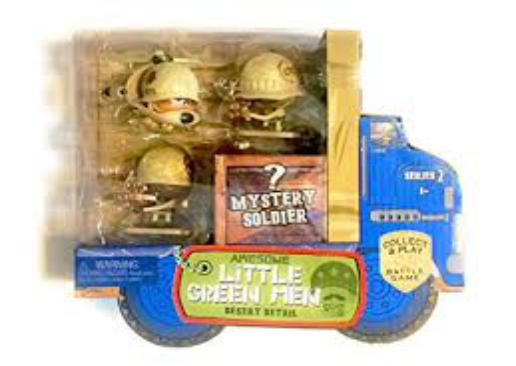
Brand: little green men
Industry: Leisure